Neville Public Museum of Brown County

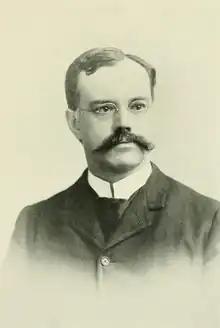
Arthur C. Neville

The museum traces its origins to a 1915 exhibit of rare and historic artifacts presented by the Green Bay Art Club in the basement of the local library. The exhibit soon outgrew its facilities, and, in 1923, a new museum was funded by a donation from Mr. and Mrs. George Grant Mason of New York. Mrs. Mason asked that the museum be named for her mother and step-father, Mr. and Mrs. Arthur C. Neville, to honor their "work towards civic betterment in Green Bay." Arthur C. Neville was a respected lawyer and historian in Green Bay, and had been Mayor from 1888 through 1890. The new museum opened in July 1927, and Arthur Neville was director until his death in 1929.